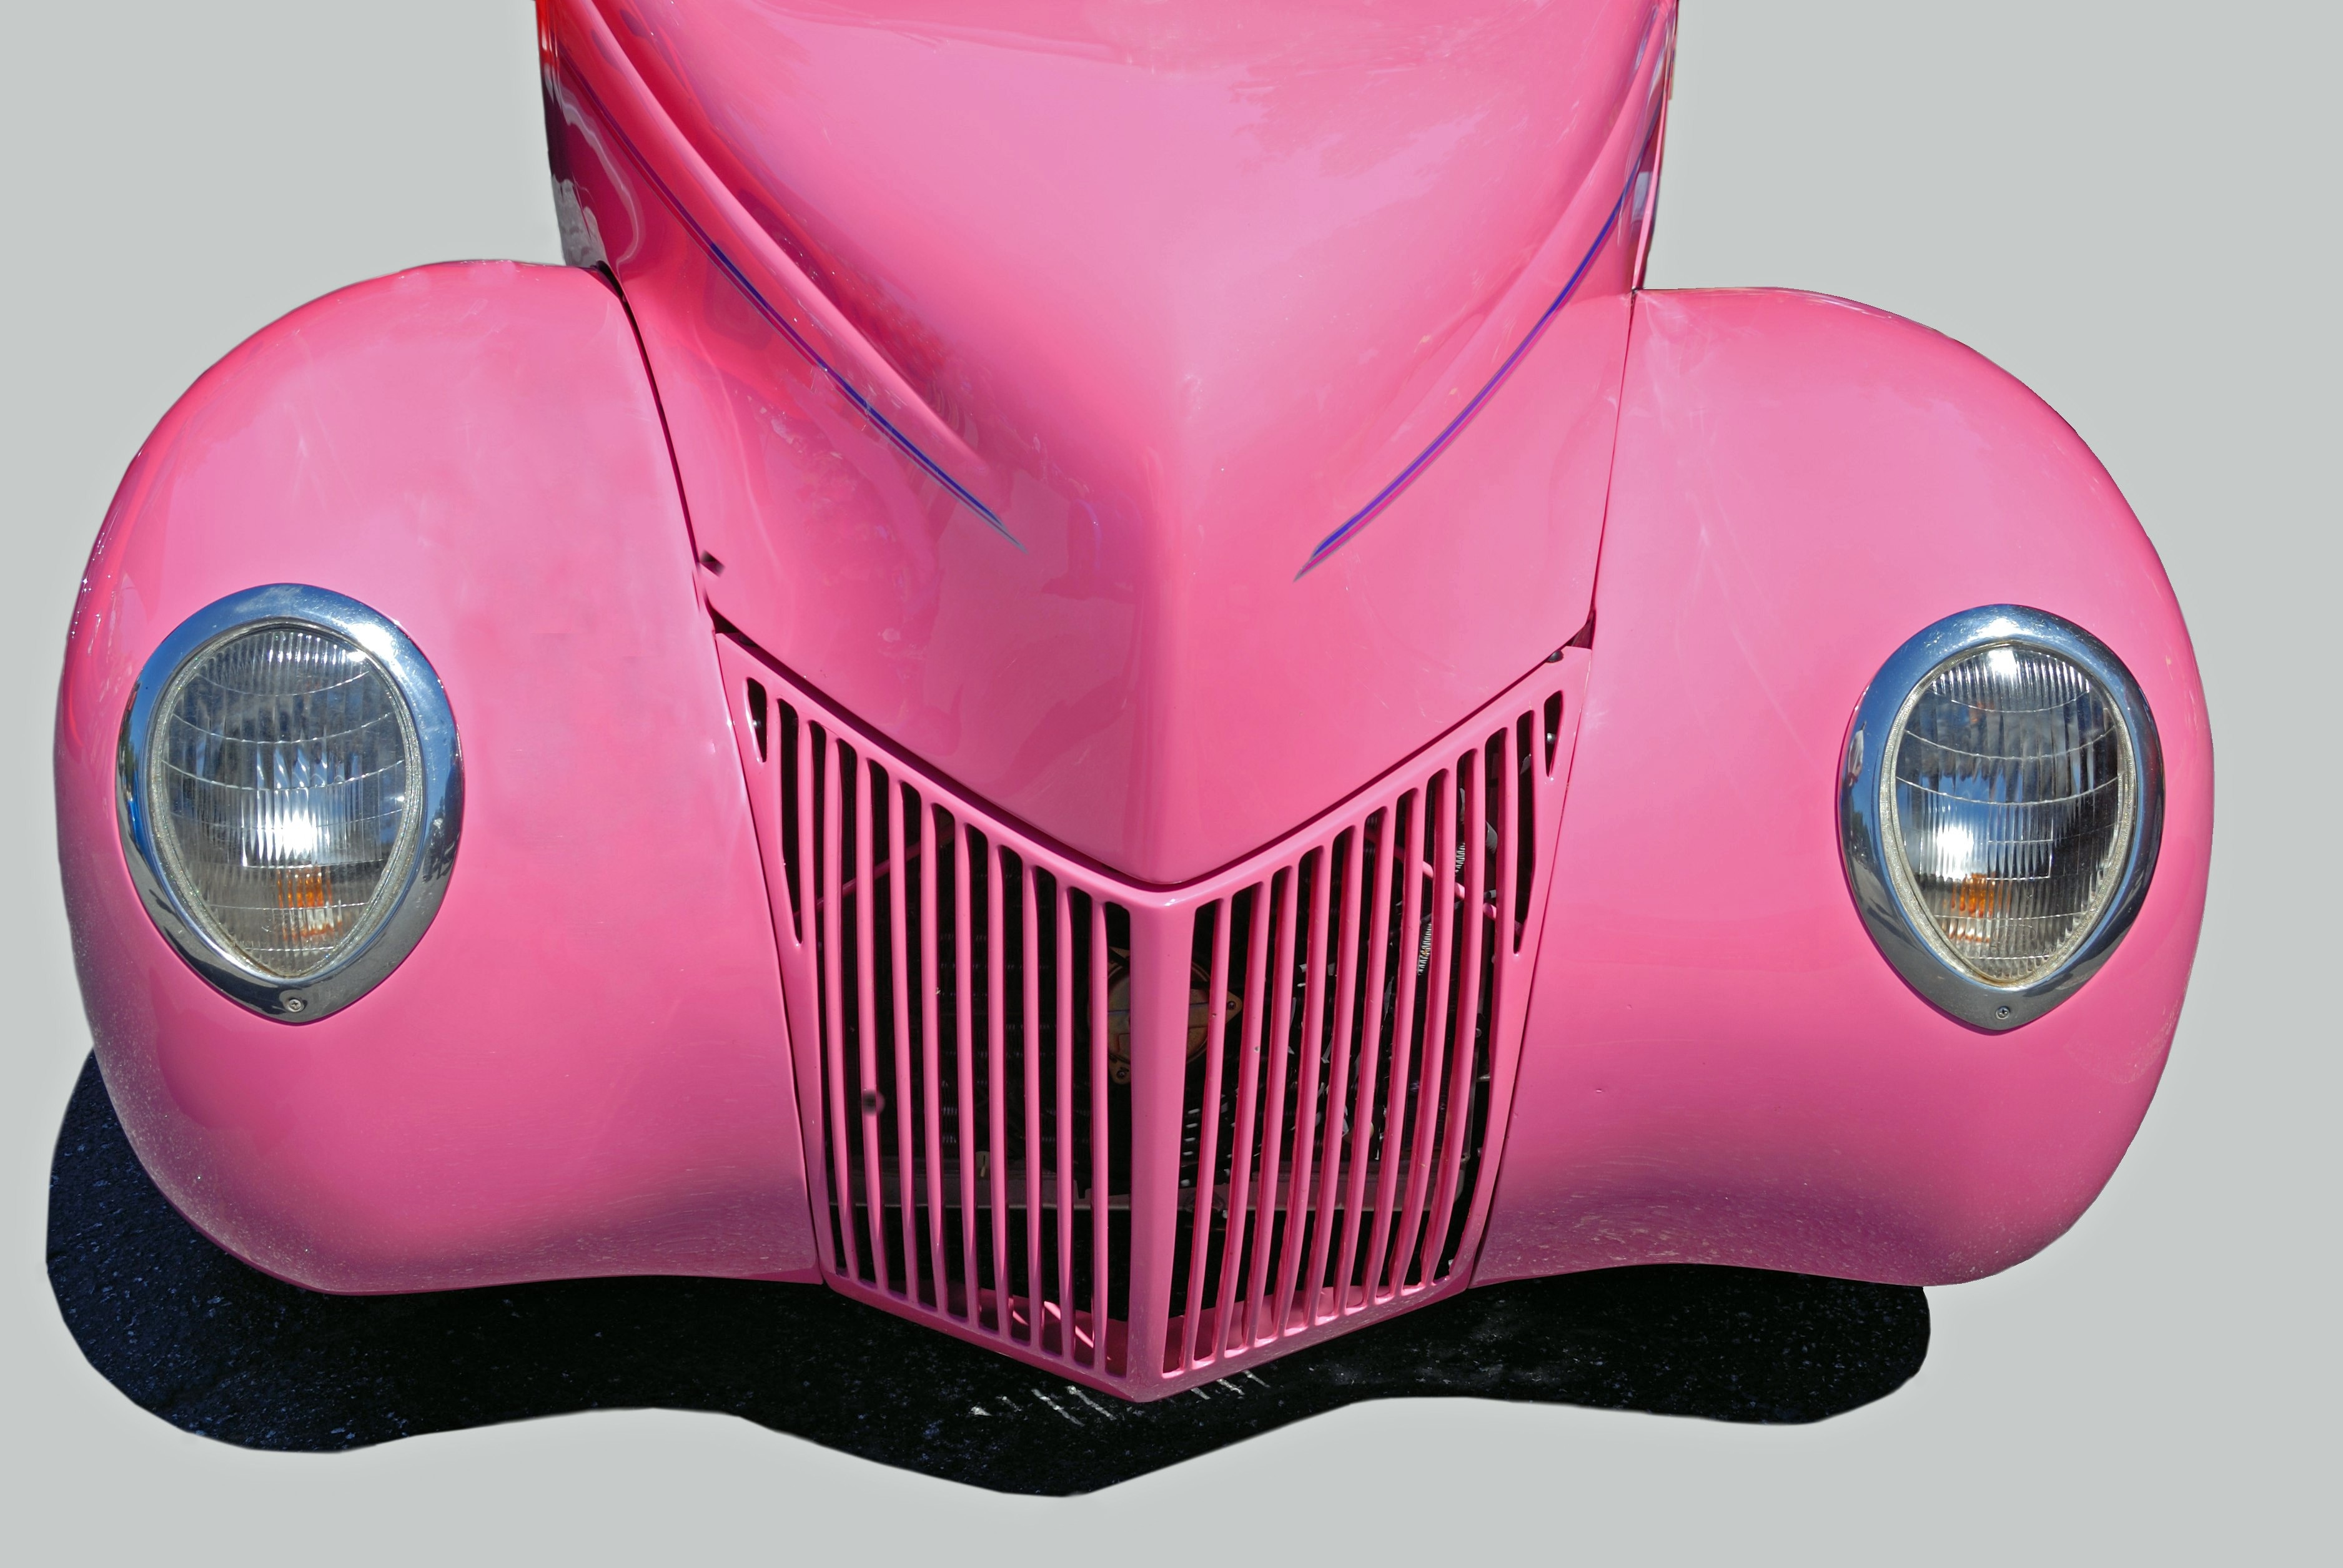
car, vintage, antique, automobile, retro, old, transportation, model, vehicle, auto, nostalgia, headlight, pink, classic car, grille, vintage car, bumper, race car, design, history, style, elegant, revival, classic, custom, shiny, restore, concept car, land vehicle, pink color, automotive exterior, automotive design, mid size car